Azerbaijan–Kazakhstan relations

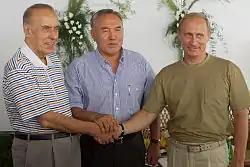
Heydar Aliyev, Nursultan Nazarbayev and Vladimir Putin, 2001 in Sochi

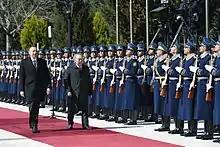
Ilham Aliyev and Nursultan Nazarbayev inspecting the guard of honour, 2017 in Baku.

Ex-President of Azerbaijan Heydar Aliyev and President of Kazakhstan Nursultan Nazarbayev reportedly were close friends for a long time. Nazarbayev have stated that: